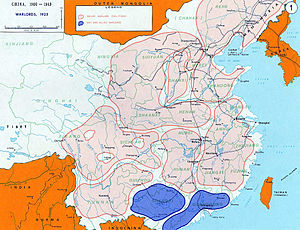
Krigsherre-tiden
Større kinesiske krigsherre-koalitioner i 1925
Krigsherre-tiden betegner de år under den kinesiske borgerkrig, fra 1916 til 1928, da landet var opdelt mellem forskellige krigsherrer, hvilken splittelse vedvarede i hele den periode, hvor den nationalistiske regering formelt havde magten på det kinesiske fastland, og som omfattede regionerne Sichuan, Shanxi, Qinghai, Ningxia, Guangdong, Guangxi, Gansu, Yunnan og Xinjiang.